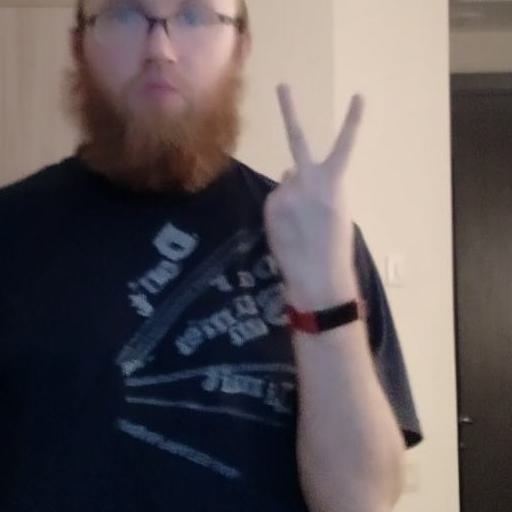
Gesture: peace_inverted